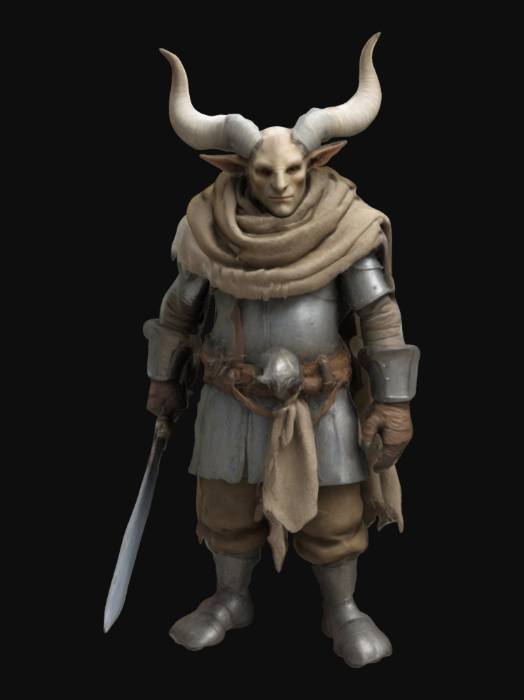
미적 점수 (1~10점): 8